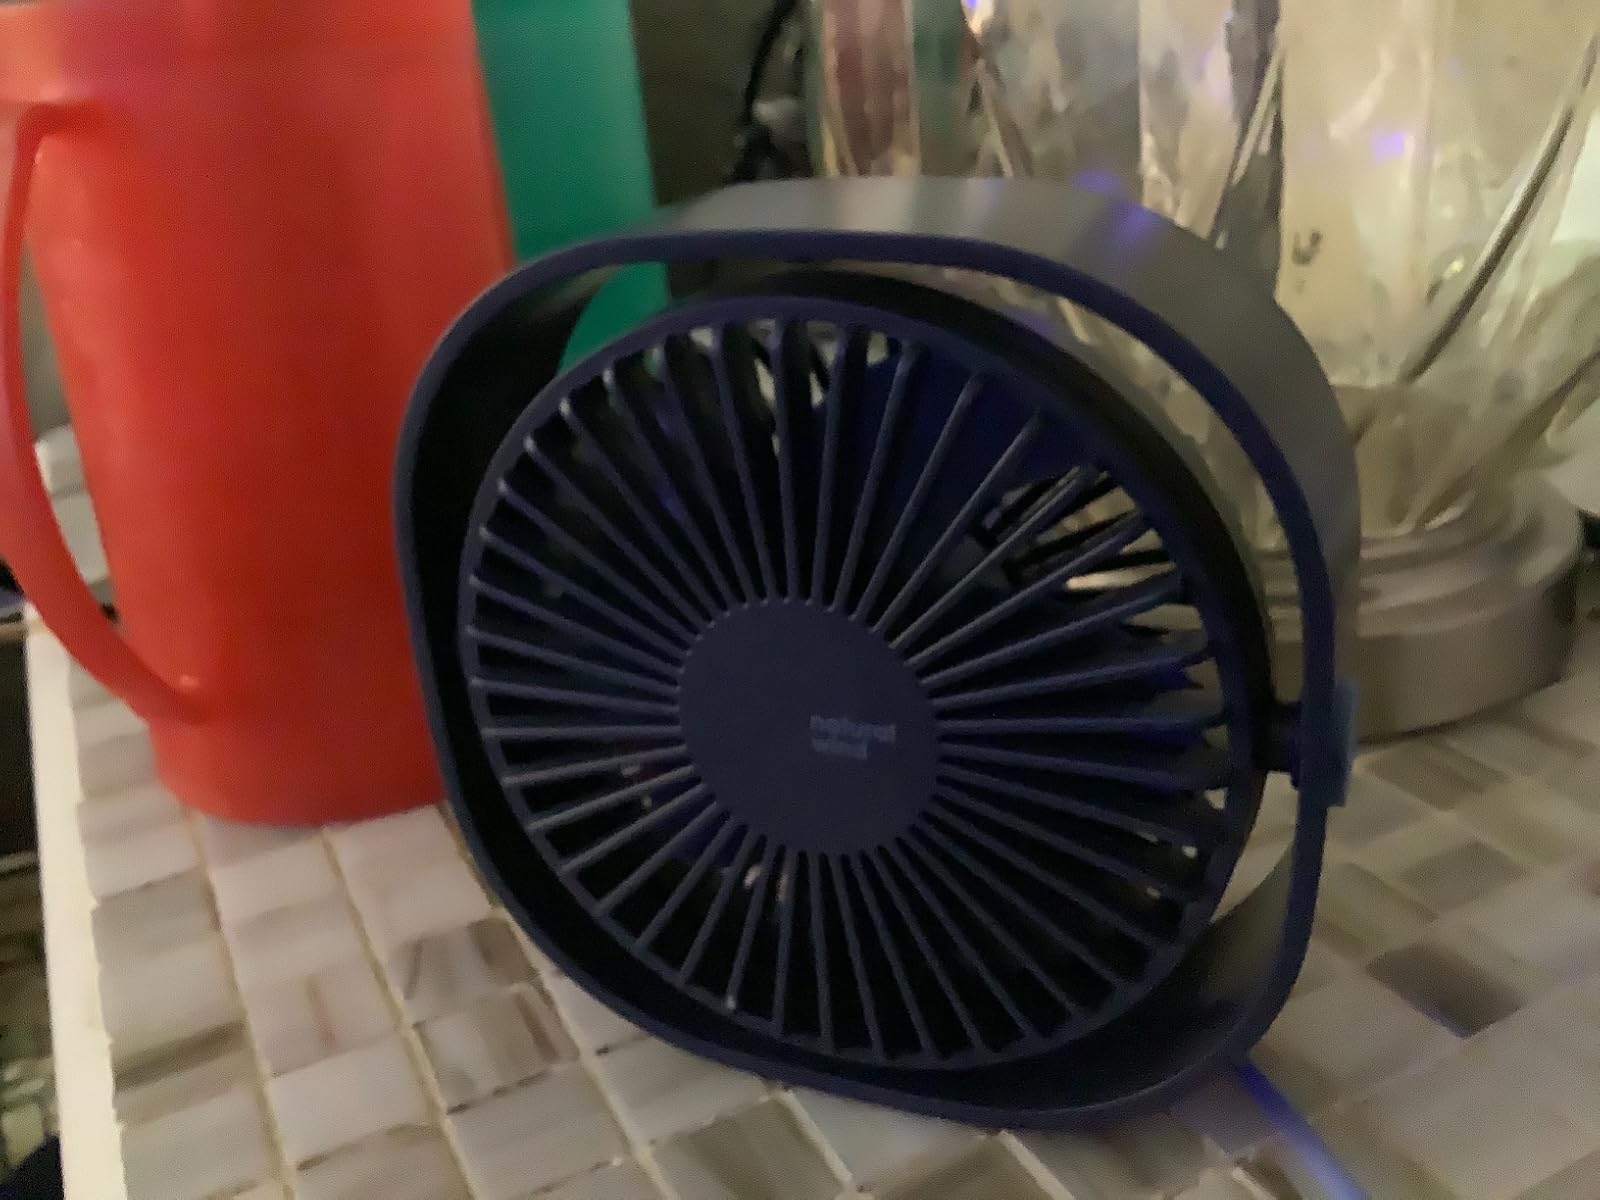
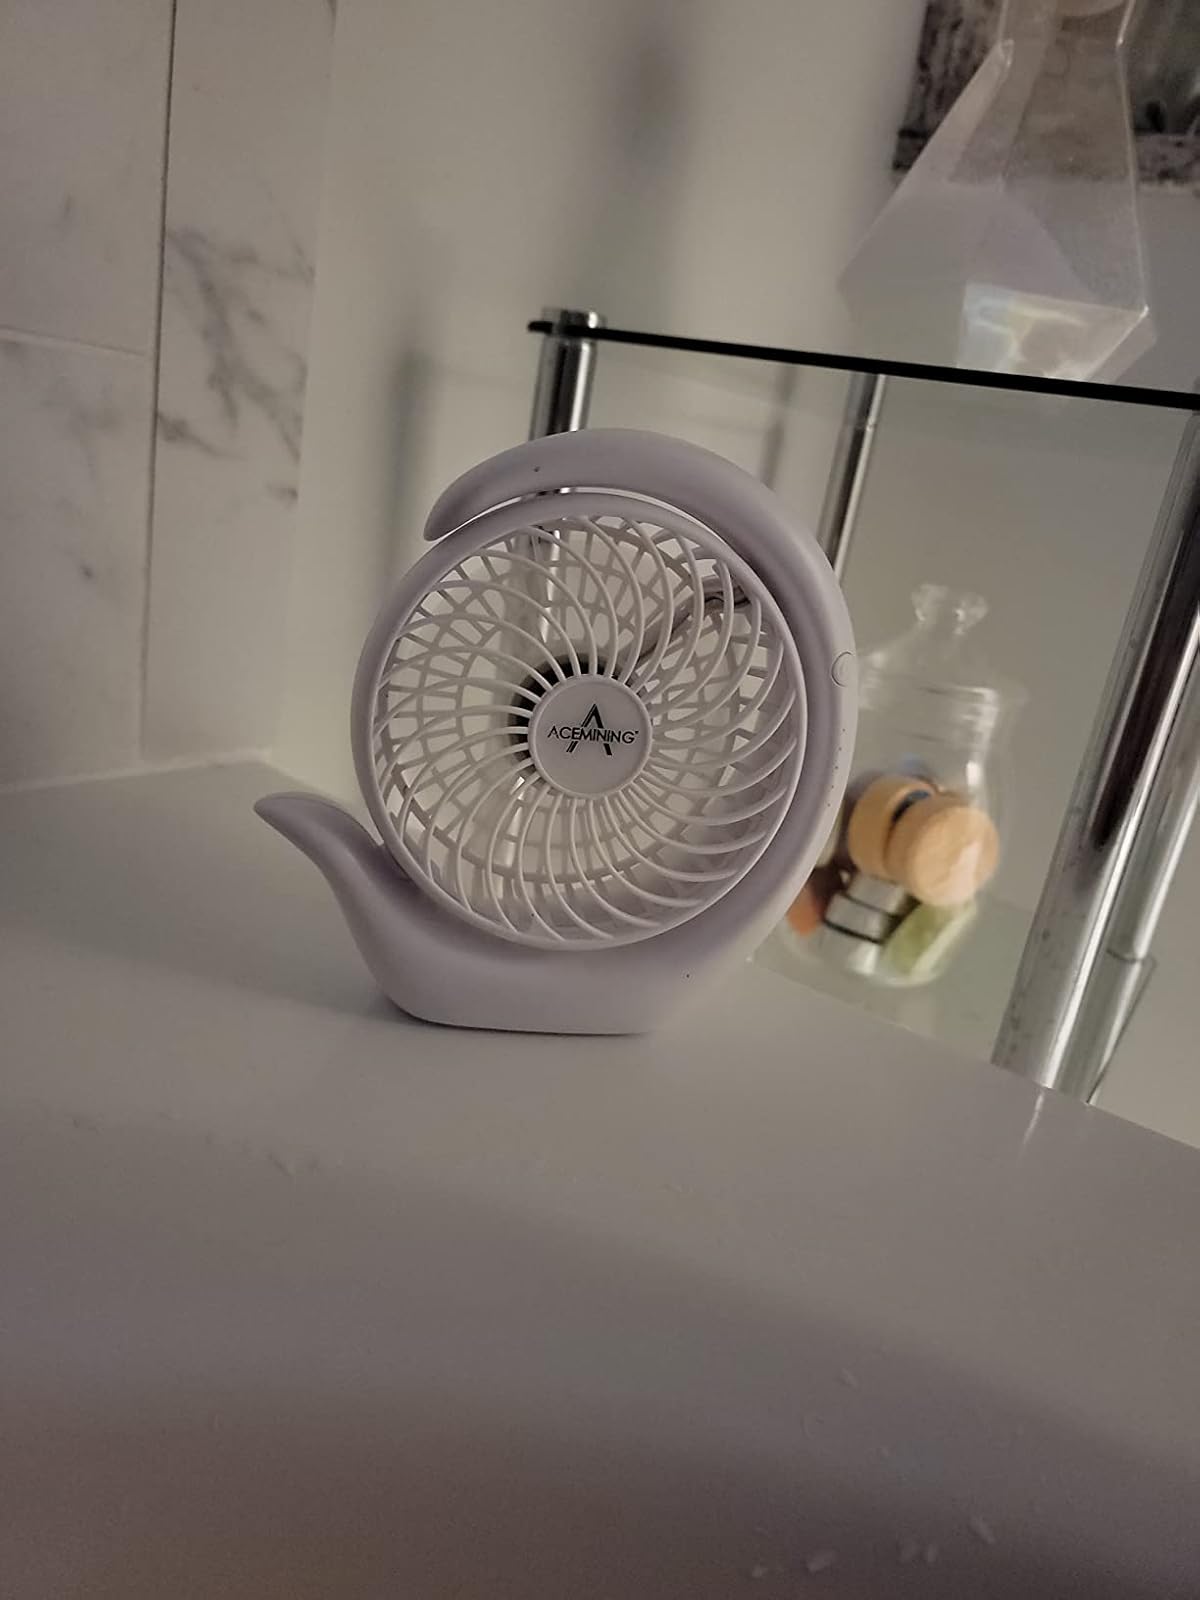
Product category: fan
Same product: no